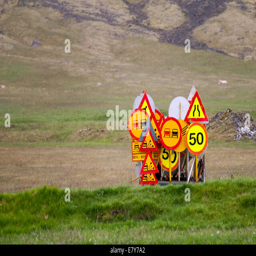
several traffic signs together in the middle of nowhere